Bukharaye Sharif

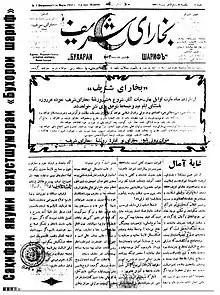
The first Tajik newspaper Bukhara-ye Sharif

Bukhara-ye Sharif was the first Tajik newspaper in Central Asia started on 11 March 1912 in Bukhara. The Emirate of Bukhara with its capital Bukhara and its main city Samarkand had been a Russian protectorate since 1873. In 1920, after a successful attack of the Bolsheviks, it was replaced with the Bukharan People's Soviet Republic.